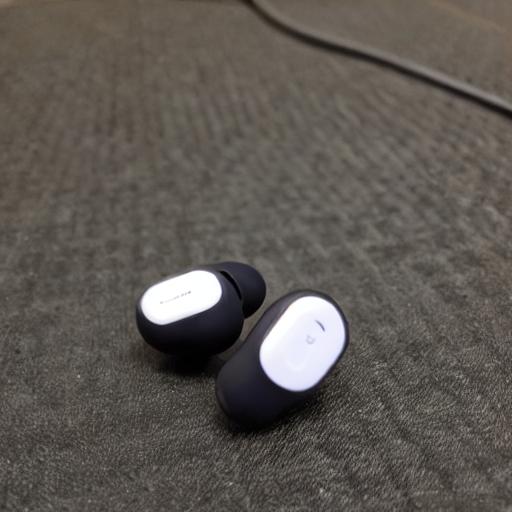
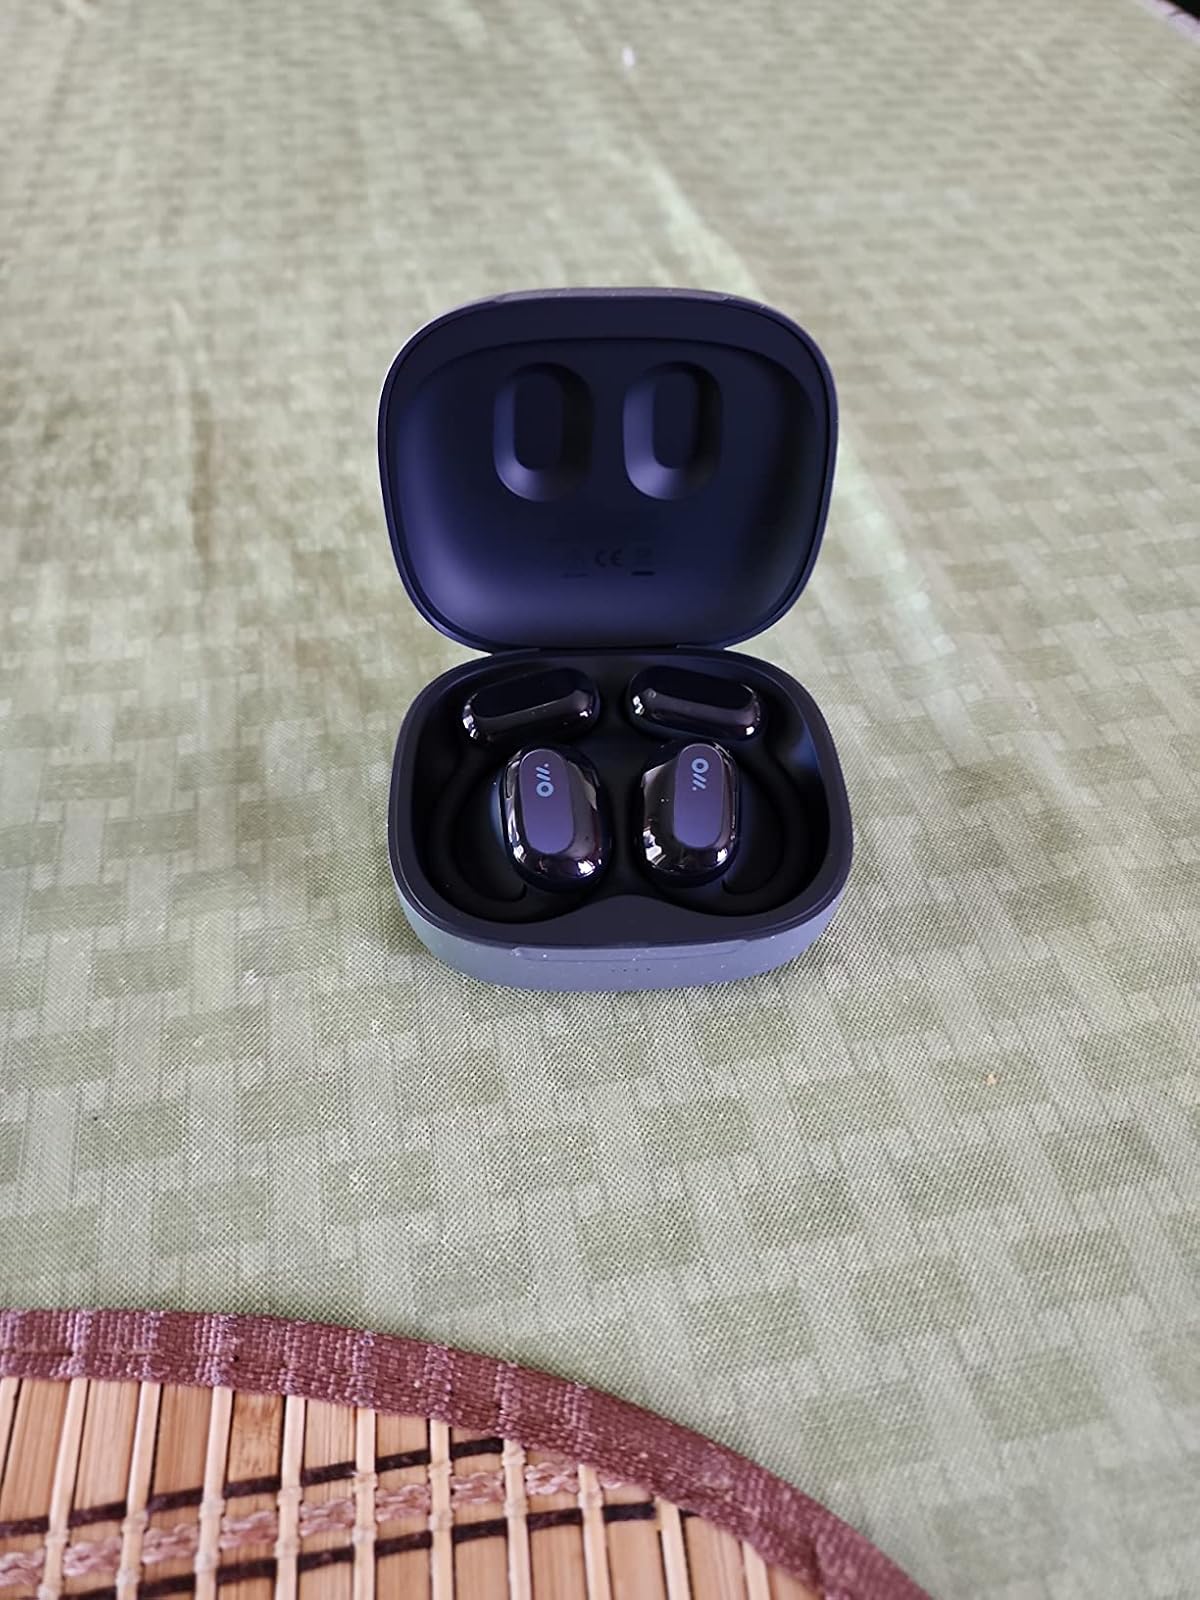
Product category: earbuds
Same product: no